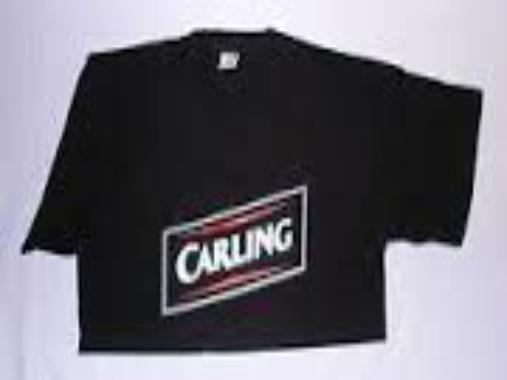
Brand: Carling
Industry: Food